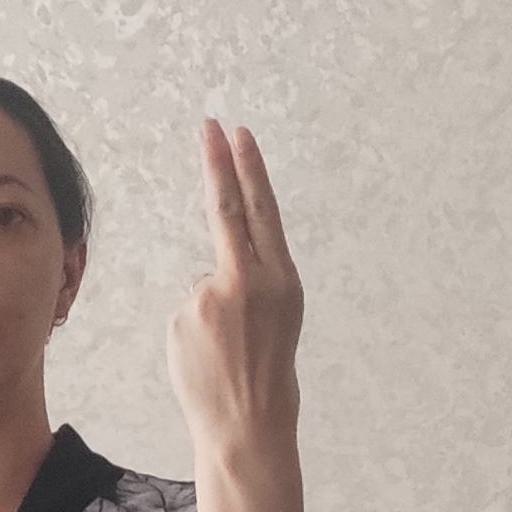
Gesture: two_up_inverted